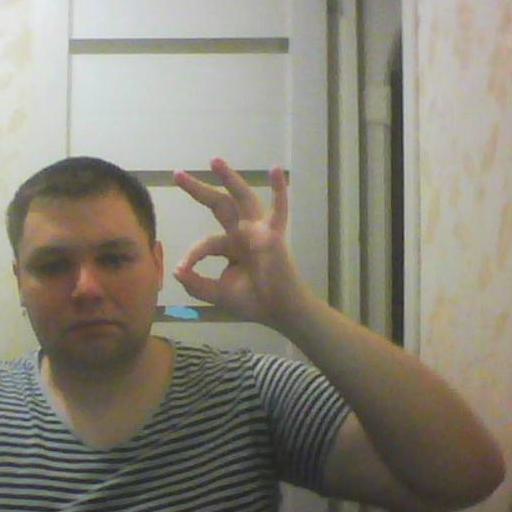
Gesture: ok